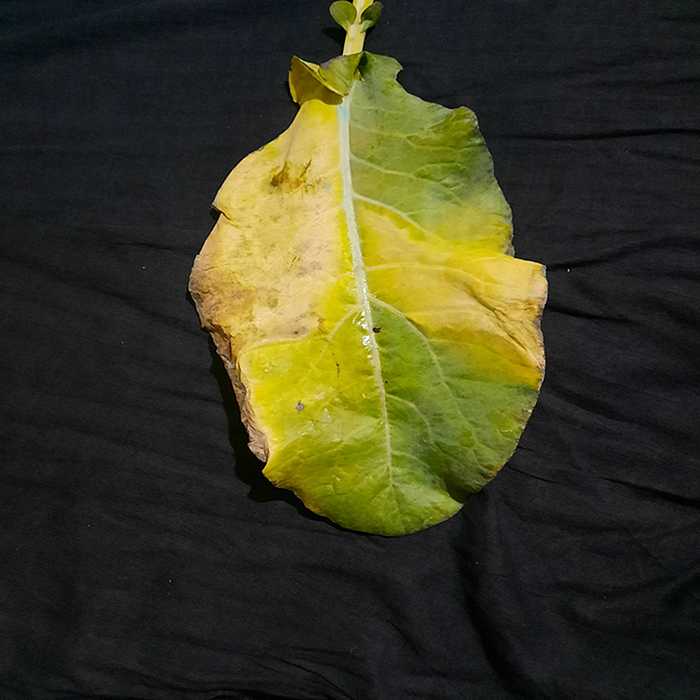
Plant: Cauliflower
Label: Black Rot